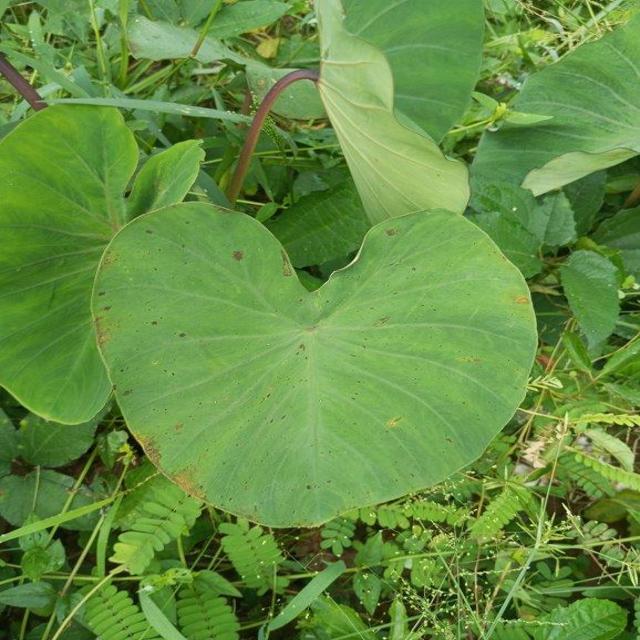
Label: Healthy